Kunstkring Art Gallery

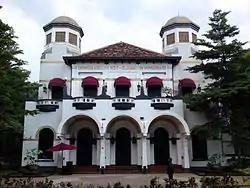

The Kunstkring Art Gallery (Indonesian: Galeri Seni Kunstkring) is a heritage building located in Central Jakarta, Indonesia. Built in 1914, following the design of Dutch architect P.A.J. Moojen, it originally housed the local art circle. After several changes of use, in 2011 the building has been restored, with the upper floor used as an art gallery while the ground floor has been converted into a restaurant.